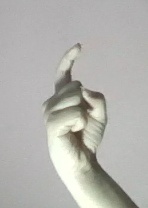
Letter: ra